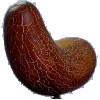
Label: Cucumber Ripe 1